WILI-FM

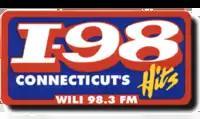
Former logo of the radio station used until April 2003

In January 1986, the simulcast was split, with WILI becoming an adult contemporary station featuring more talk programming, and WILI-FM became a contemporary hit radio station billed as "I-98". Separate studios were built in a closet at 948 Main Street while new facilities were built at 720 Main Street; both stations would move to the new location in the fall of 1987.